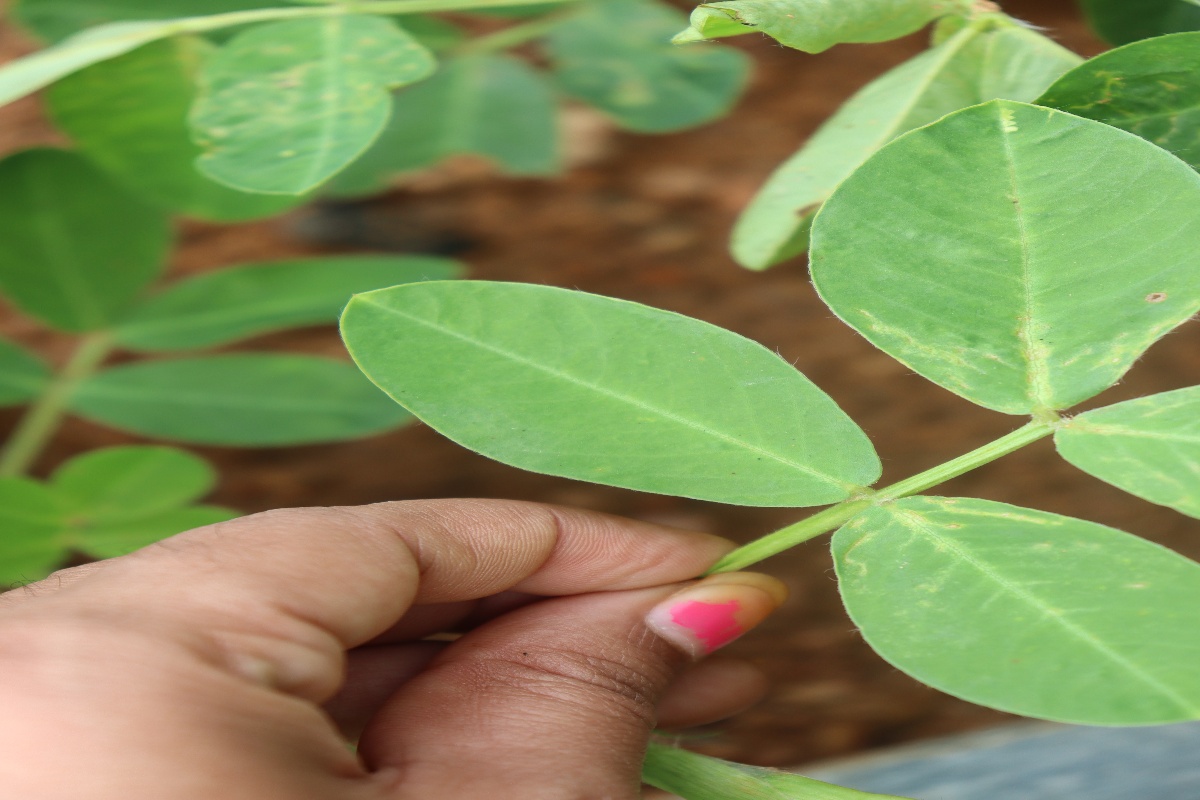
Label: early_leaf_spot